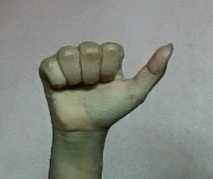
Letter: dhad